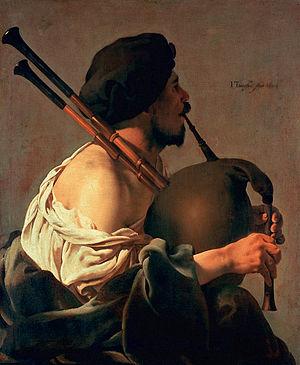
La cornemuse est un instrument de musique à vent et plus particulièrement à anches. Il en existe plus d'une centaine de types dans le monde. Sa répartition géographique correspond à l'Europe entière, au Caucase, au Maghreb, au golfe Persique et va jusqu'à l'Inde du Nord.